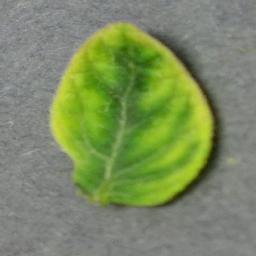
Label: Tomato___Tomato_Yellow_Leaf_Curl_Virus